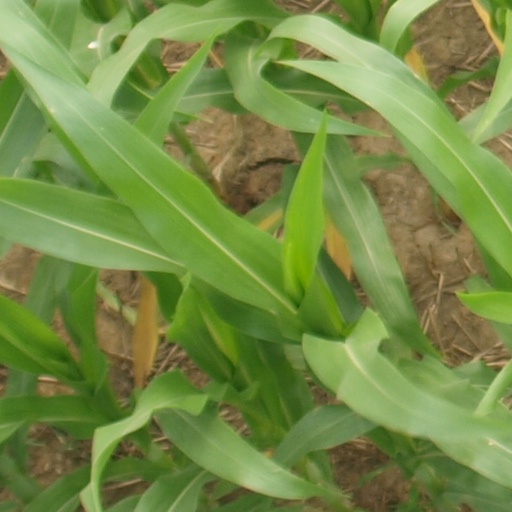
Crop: maize; corn